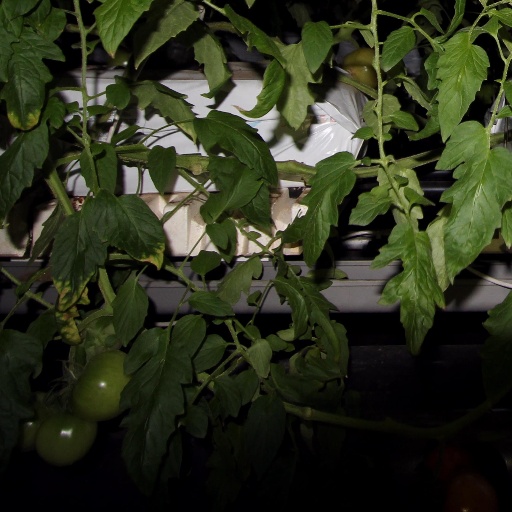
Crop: tomato